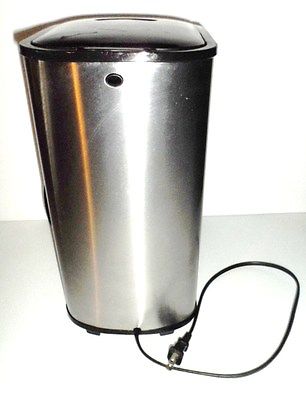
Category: coffee maker